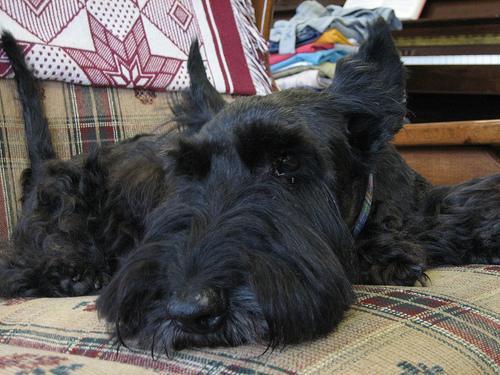
Scotch_terrier